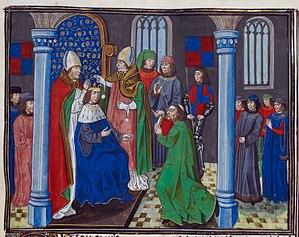
F404-Coronnement de Henri IV
Les Chroniques de Jehan Froissart sont des chroniques médiévales écrites au XIVᵉ siècle en moyen français par Jean Froissart ; elles constituent un récit en prose de la guerre de Cent Ans. Les Chroniques s'ouvrent sur les événements qui ont précédé la déposition d'Édouard II en 1326 et couvrent la période allant jusqu'à 1400, rapportant les événements en Europe de l'Ouest, principalement en Angleterre, en France, en Écosse, aux Pays-Bas et dans la Péninsule Ibérique, même si elles mentionnent plus rarement d'autres pays et régions tels que l'Italie, l'Allemagne, l'Irlande, les Balkans, Chypre, la Turquie et l'Afrique du Nord.